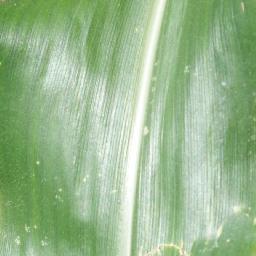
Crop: corn
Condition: (maize)_healthy